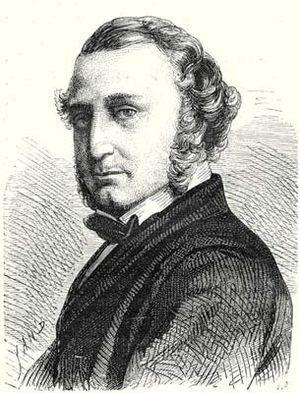
Thomas Russell Crampton est un ingénieur anglais né à Broadstairs, Kent.